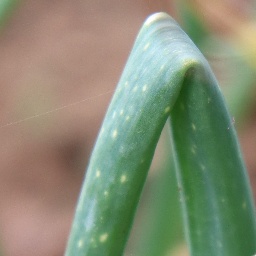
Label: Iris yellow virus